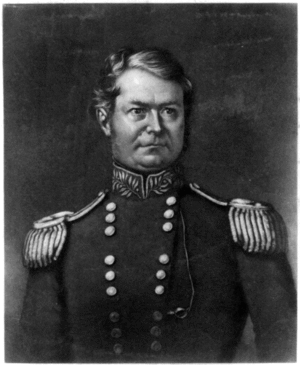
La seconde guerre séminole, également connue sous le nom de guerre de Floride, est un conflit qui se déroula de 1835 à 1842 en Floride entre divers groupes d'Amérindiens, connus sous le nom générique de Séminoles, et les États-Unis. Elle fait partie d'une série de conflits appelés les guerres séminoles. La seconde guerre séminole, souvent appelée la Guerre séminole, fut la plus coûteuse des guerres indiennes et l'une des plus longues que menèrent les États-Unis. Elle fut aussi l'une des premières guerres de guérilla, préfigurant sans doute ce qu'allait être les guerres de guérilla au XXᵉ siècle.